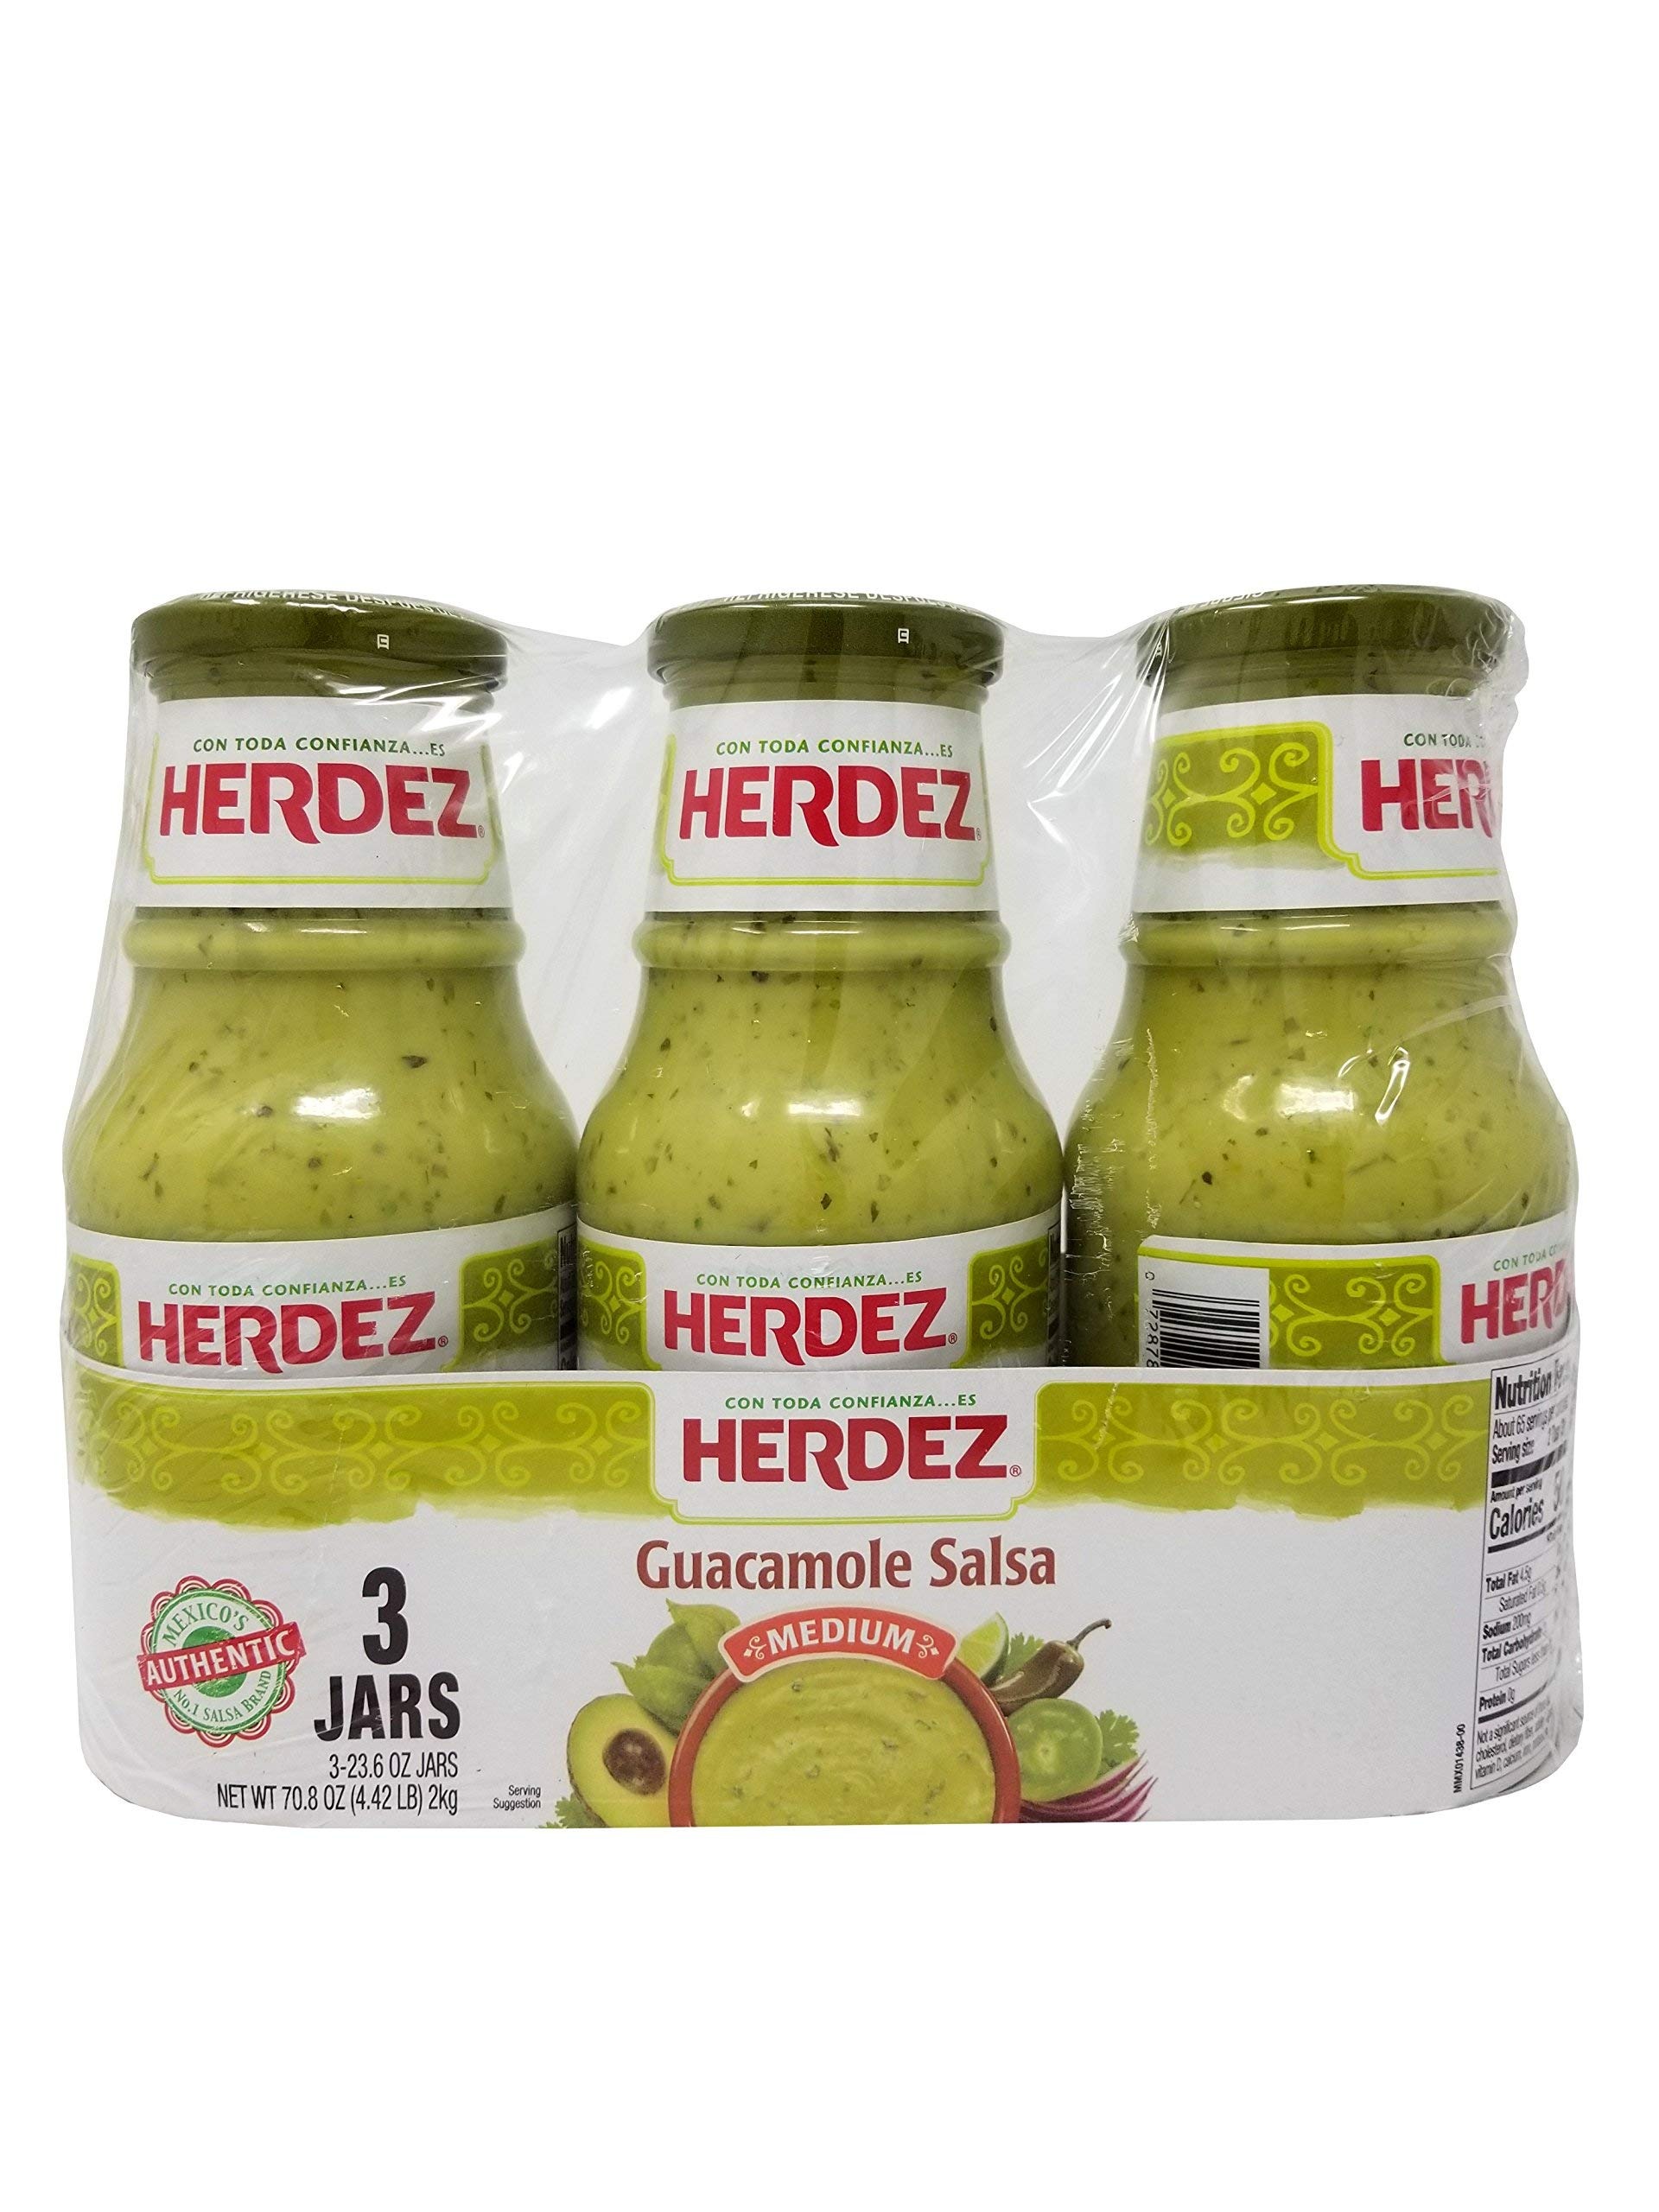
Item Name: Herdez Guacamole Salsa - Medium - 3 Jars Net 4.42 LB
Value: 70.8
Unit: Ounce

Price: 3.49